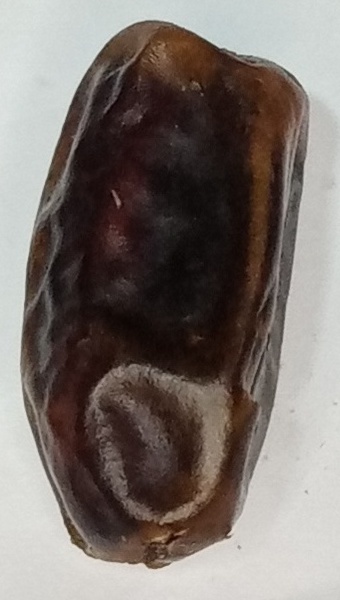
Variety: gajar
Size: medium
Grade: grade-2